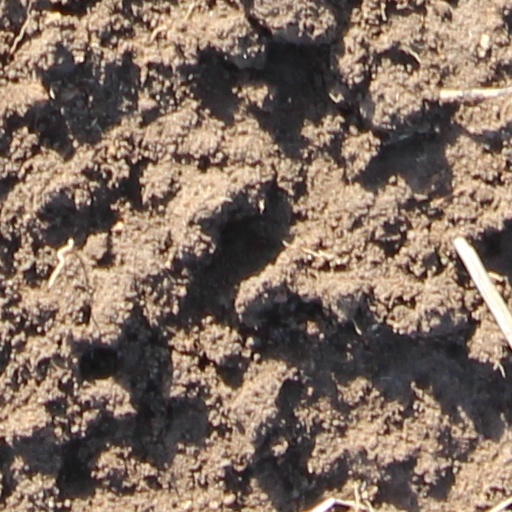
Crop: wheat